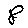
Label: 8